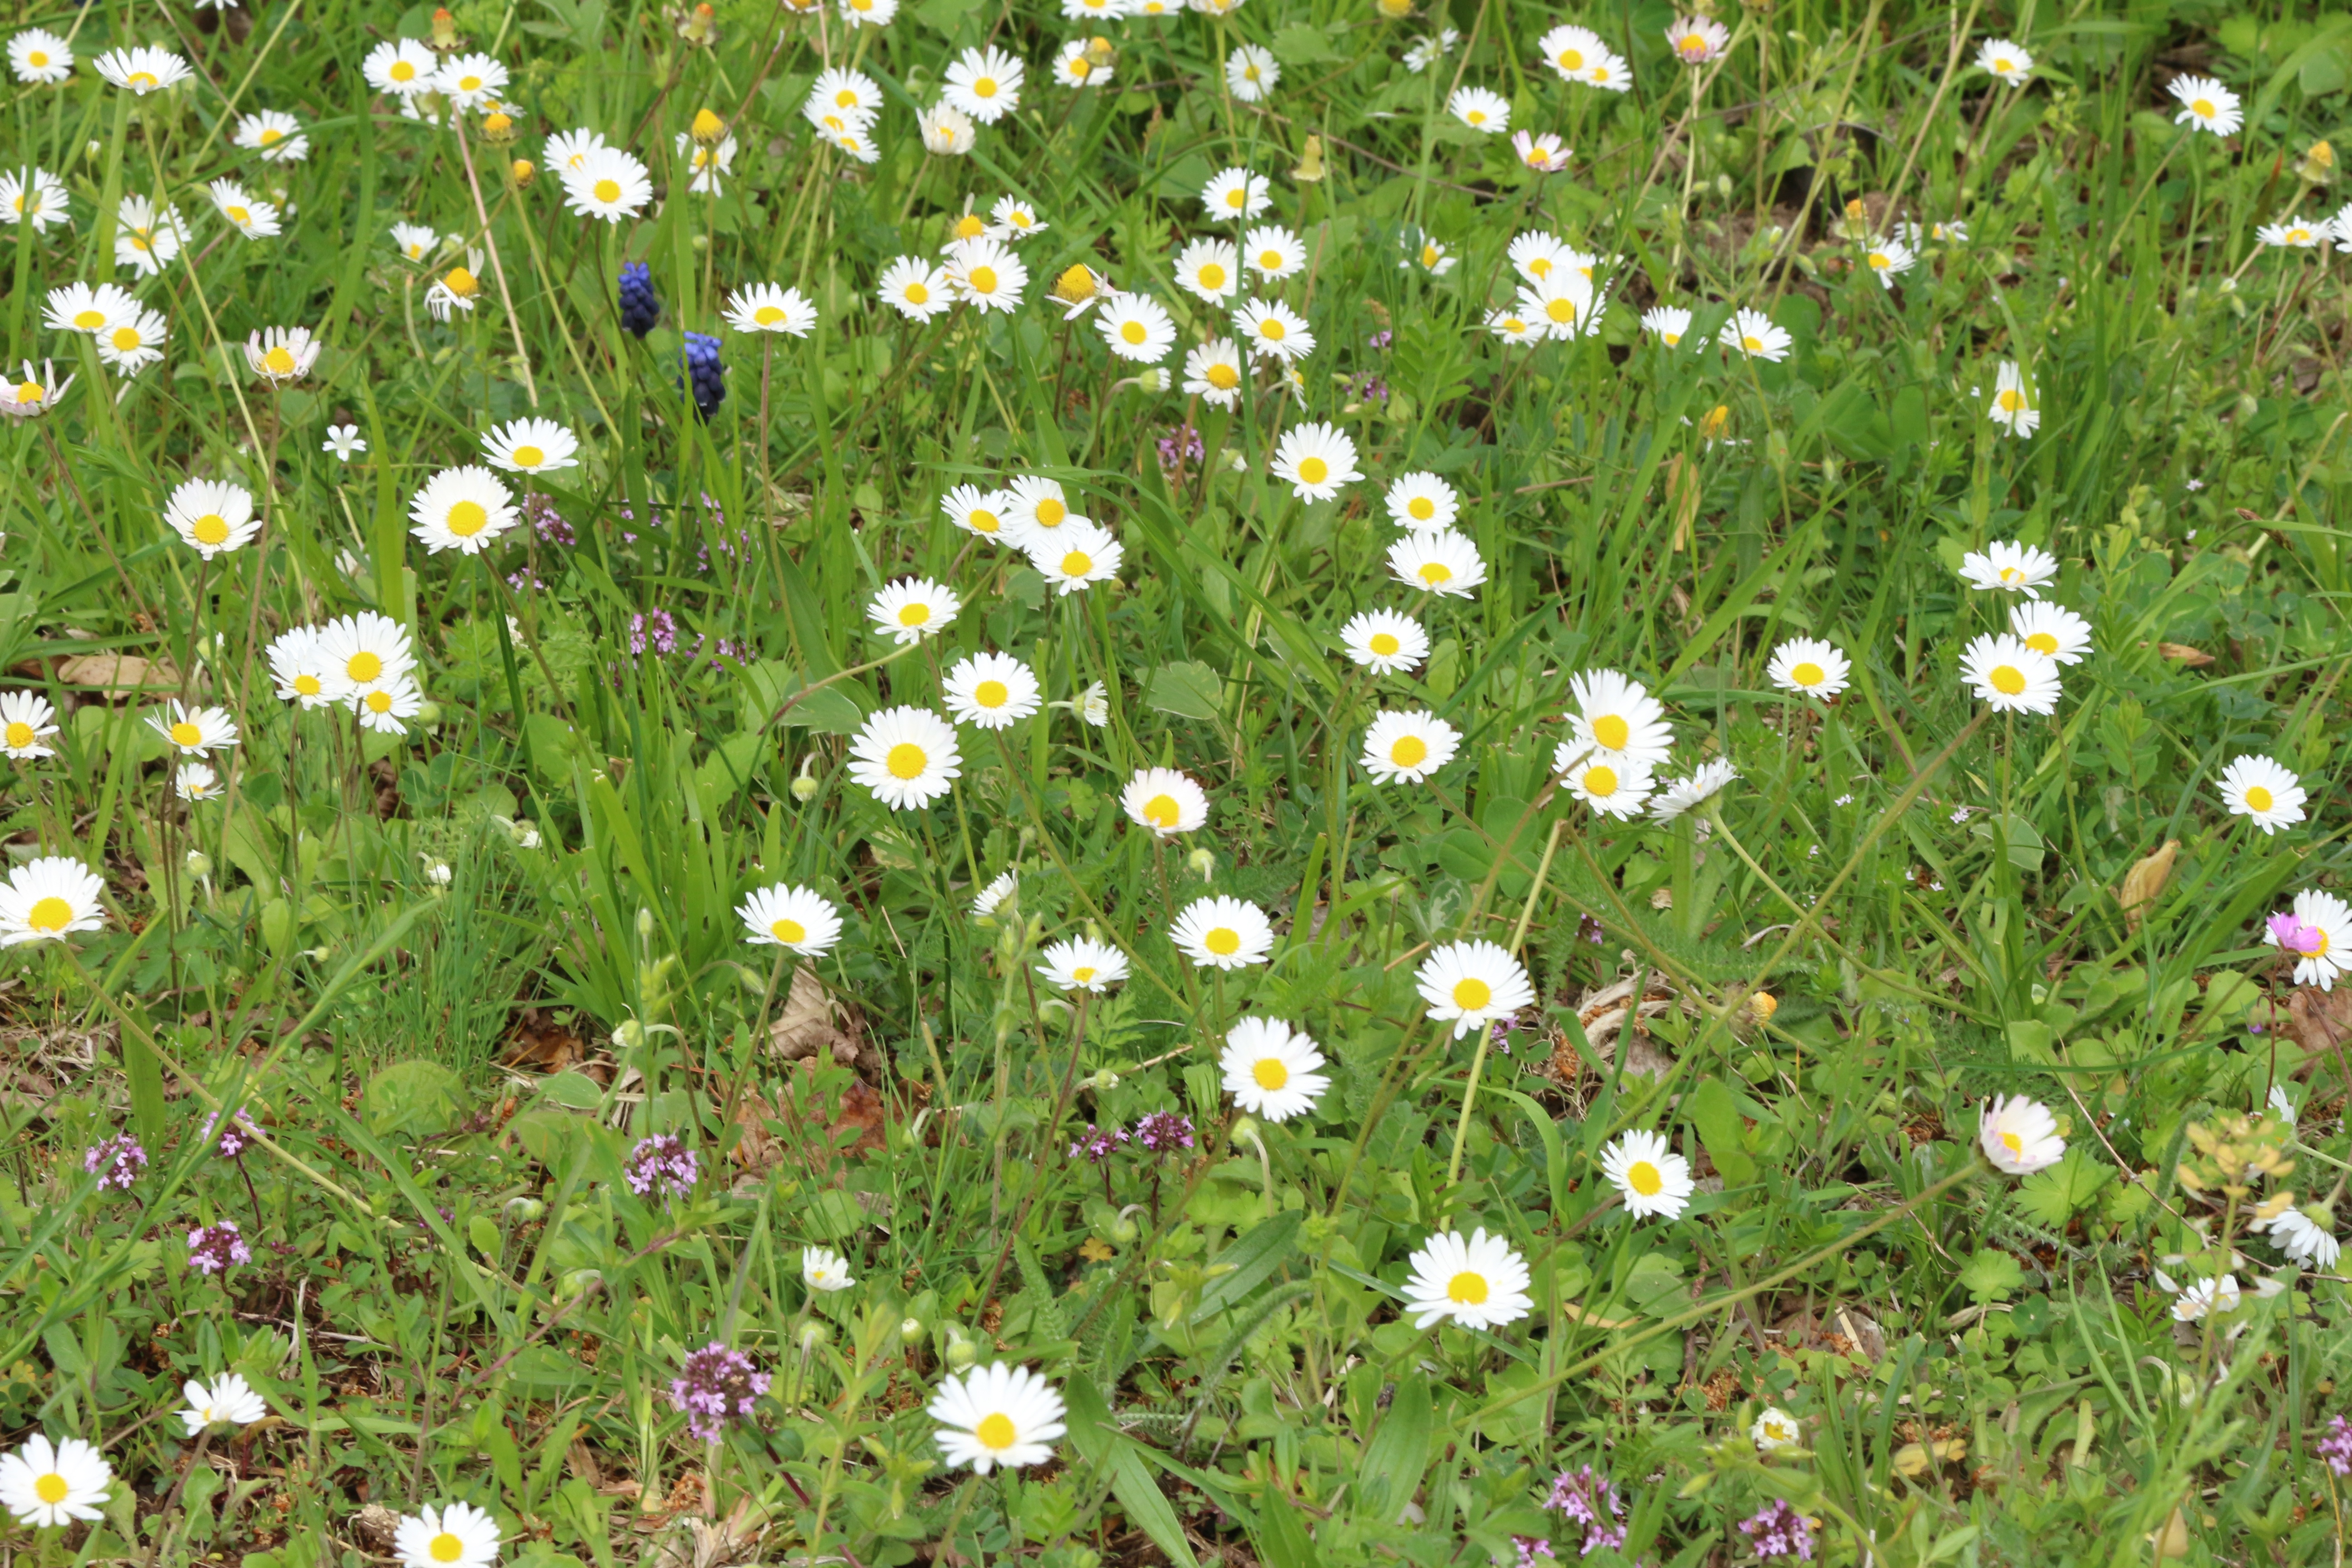
nature, grass, plant, field, lawn, meadow, prairie, flower, daisy, green, herb, pasture, botany, garden, flora, wildflower, flowers, grassland, habitat, ecosystem, flowering plant, daisy family, oxeye daisy, annual plant, natural environment, land plant, chamaemelum nobile, marguerite daisy, garden cosmos